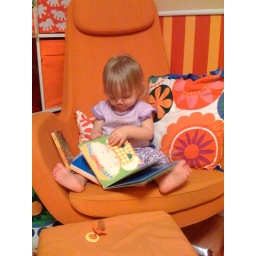
I am no longer needed to assist in getting into the big chair or getting books off the shelf.